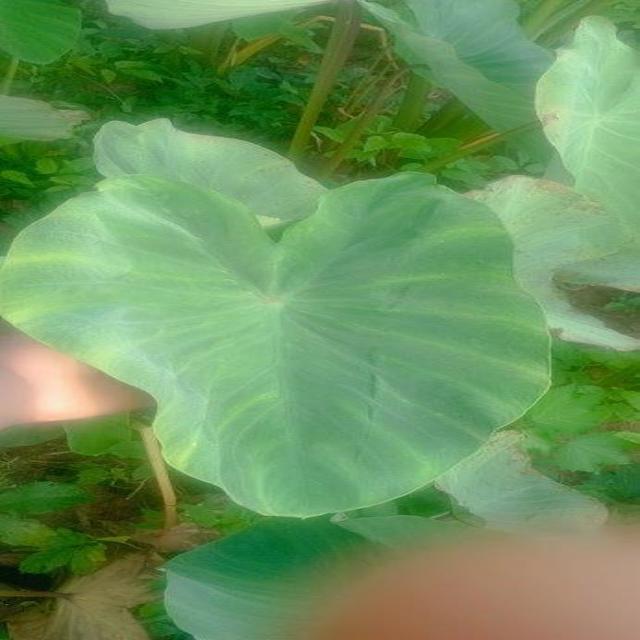
Label: Healthy